Frederick Anton, Prince of Schwarzburg-Rudolstadt

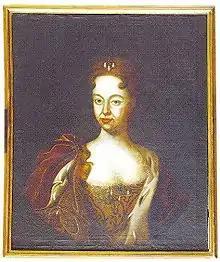
Sophia Wilhelmina of Saxe-Coburg-Saalfeld

On 8 February 1720 in Saalfeld, Frederick Anton married Princess Sophia Wilhelmina of Saxe-Coburg-Saalfeld (1690–1727). They had three children: